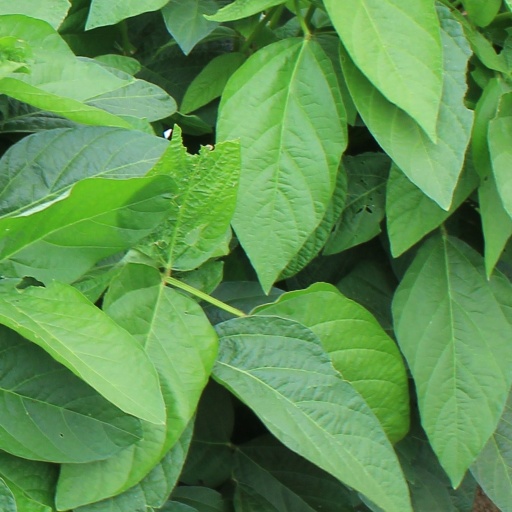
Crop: soybean